Red Ribbon Week

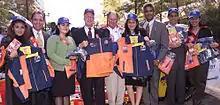
Henry Lozano with young guests from Calexico High School in California, where the Red Ribbon Campaign began in 1985.

After the men were found murdered, citizens in Camarena's hometown of Calexico, California donned red ribbons in his honor. The red ribbon became their symbol for prevention in order to reduce the demand of illegal drugs. California Congressman Duncan Hunter and teacher David Dhillon launched "Camarena Clubs" in California high schools. In 1986, club members presented a proclamation to Nancy Reagan, First Lady of the United States, who had initiated nationwide anti-drug programs. The following year, parent-teacher organizations in California, Illinois, and Virginia wore the red ribbons in late March and April. In 1988, the first National Red Ribbon Week was organized by the National Family Partnership (NFP), proclaimed by the U.S. Congress and chaired by Nancy Reagan.